Bosworth Hall (Market Bosworth)

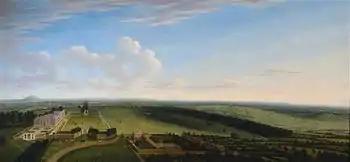
Bosworth Hall and Park, c. 1725

The Bosworth estate was purchased in 1885 by Charles Tollemache Scott, who made numerous improvements to the building and added his initials to some of the iron guttering, which can still be seen. Scott married Lady Agnes Tollemache, heiress to the Earls of Dysart. Following the estate’s purchase, Scott improved the house, park, and surrounding village. Architect Thomas Garner designed additions to the Hall in the Queen Anne style, and estate buildings. The walled garden, greenhouses and tower are Grade II listed. Among other changes Tollemache Scott made, the cellar gates were replaced with cell doors from the Newgate Prison in London. The gate is still there, situated at the entrance to the Newgate bar.